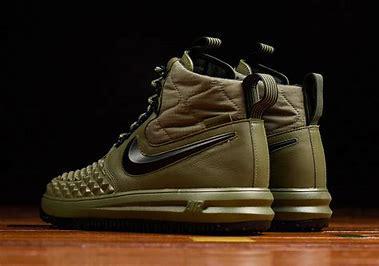
Brand: Nike
Model: Lunar Force 1 Duckboot